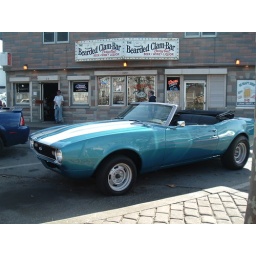
the bearded clam bar in ocean city and bill edgars 1968 camaro